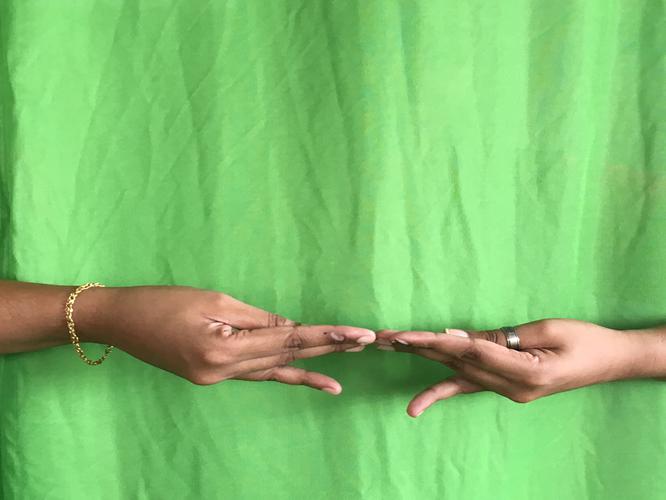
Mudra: Khatva
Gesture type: double_hand